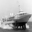
Label: ship